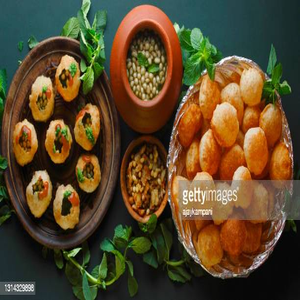
Dish: panipuri